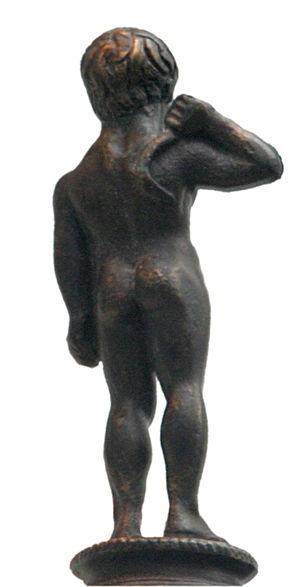
Le strigile est une sorte de racloir en fer recourbé, utilisé d'abord par les Étrusques après leurs combats, puis par les Romains dans les thermes romains pour se nettoyer la peau lorsqu'ils se lavaient. Cet étrille en forme de « S » et à la lame courbe servait aussi à nettoyer les chevaux.